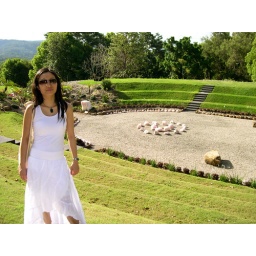
those pinkish rocks you see arranged in the sand are rose quartz.